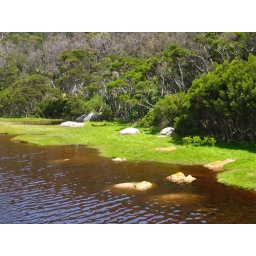
Tidal River, Wilson's Prom. The water is a beautiful, clean, rusty brown from tannins in the trees.